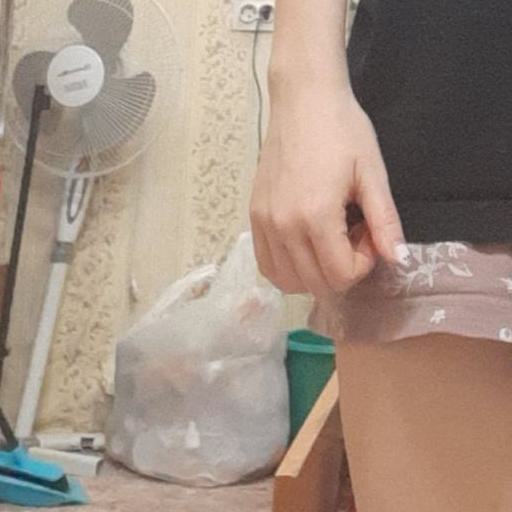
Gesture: no_gesture